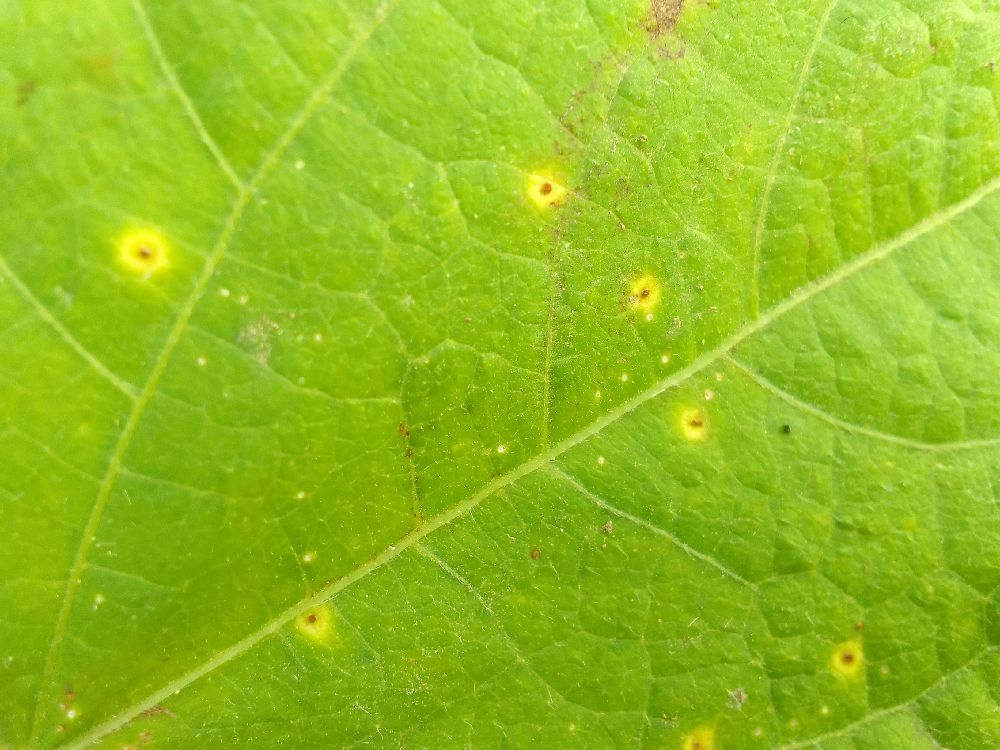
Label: rust